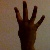
The image shows a hand gesture representing the number 4 in Indian Sign Language.